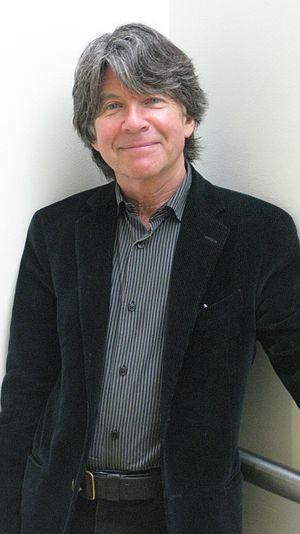
Anthony Browne, né à Sheffield en 1946, est un auteur, dessinateur et illustrateur britannique. Il est auteur d'albums jeunesse.